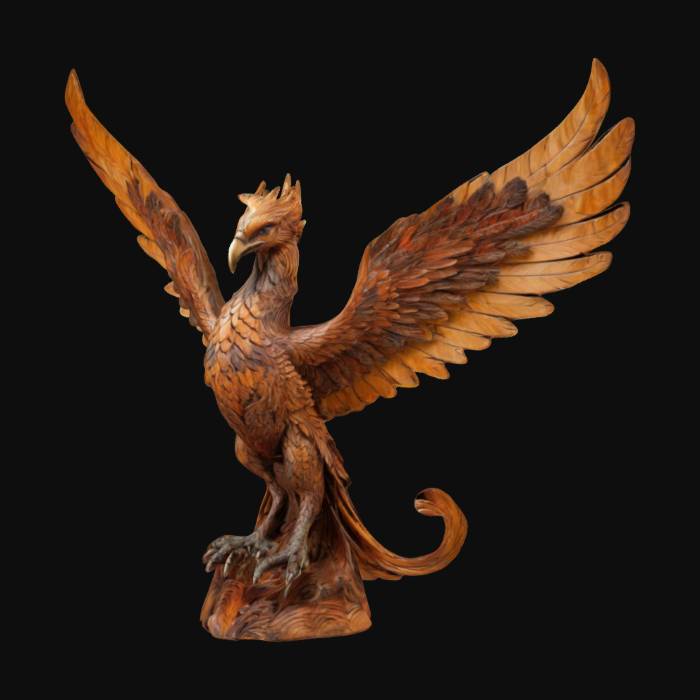
미적 점수 (1~10점): 1